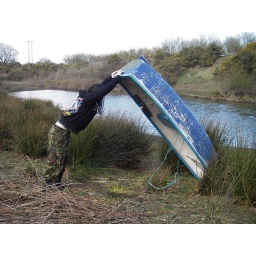
will and the boat by the massive pond/small lake at the bottom of the chicken farm